Vasyl Shevchuk

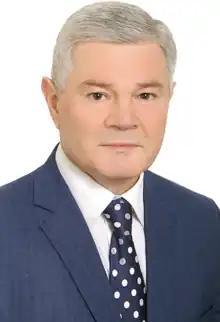

Vasyl Yakovych Shevchuk (born January 19, 1954) was Ukraine's environment minister in 1998-2000 and 2002-2003 and a deputy minister of economy for sustainable development in 1993-1998. Under his leadership, Kyiv hosted the UN “Environment for Europe” Fifth Ministerial Conference in 2003. Shevchuk also held scientific and advisory positions at the National Security and Defense Council of Ukraine and at the Parliament of Ukraine (at the Speaker's Secretariat and the of Ukraine).